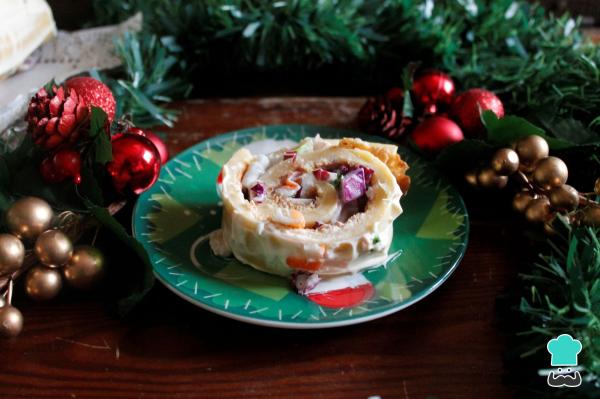
2Reserva el pionono navideño en la nevera hasta el momento de su consumo. Verás qué fresco y delicioso queda. Cuéntanos qué te ha parecido la receta de pionono salado y si te ha gustado, mándanos una foto con el resultado final. ¡A comer!Espero que te haya gustado la receta y te invito a que visites mi blog Cakes para ti.